Law of India

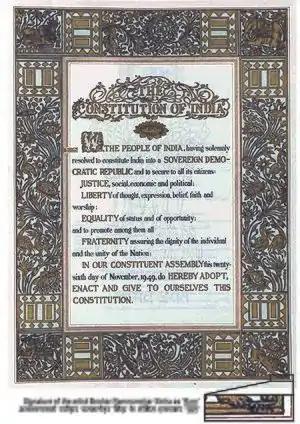
The Constitution of India is the longest written constitution for a country, containing 470 articles, 12 schedules, 105 amendments and 117,369 words.

The legal system of India consists of civil law, common law, customary law, religious law and corporate law within the legal framework inherited from the colonial era and various legislation first introduced by the British are still in effect in modified forms today. Since the drafting of the Indian Constitution, Indian laws also adhere to the United Nations guidelines on human rights law and the environmental law.